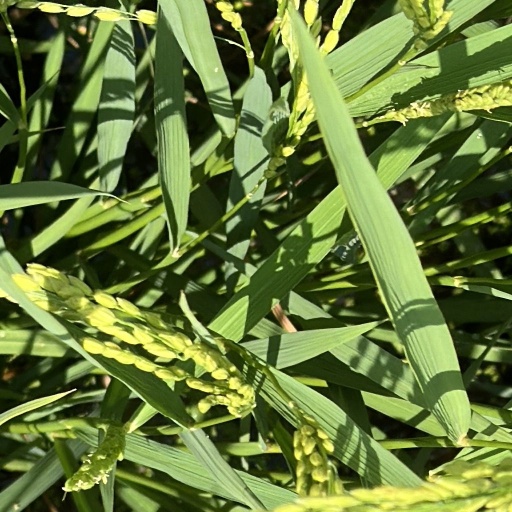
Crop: rice